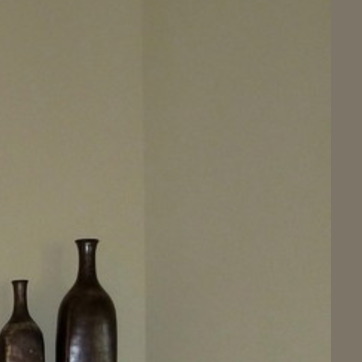
Material: painted